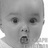
Emotion: surprise